Nahe Valley Railway

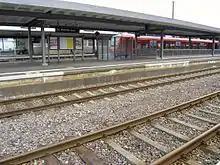
Class 425/426 in St. Wendel station

St. Wendel station is located in the centre of the town of St. Wendel. The now dismantled St. Wendel–Tholey railway branched from it.